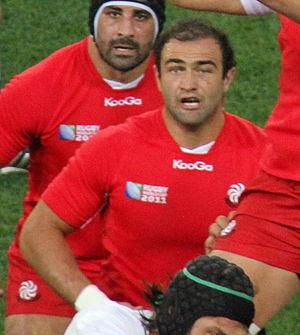
La relation sportive entre la France et la Géorgie date du XXᵉ siècle et relève de deux catégories différentes, celle de la relation de nation européenne à nation européenne au sein de fédérations sportives internationales, et celle — assymétrique — de la relation de sportifs de haut niveau venus exercer leur activité temporairement — ou définitivement — dans l'autre pays afin de contribuer au succès des clubs — ou de la nation — qui les ont engagés.